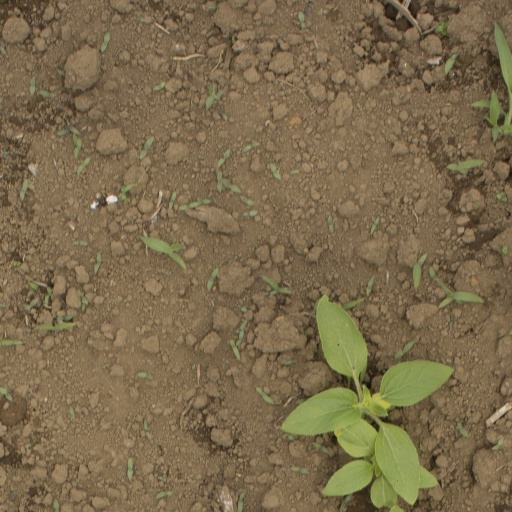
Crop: Jerusalem artichoke